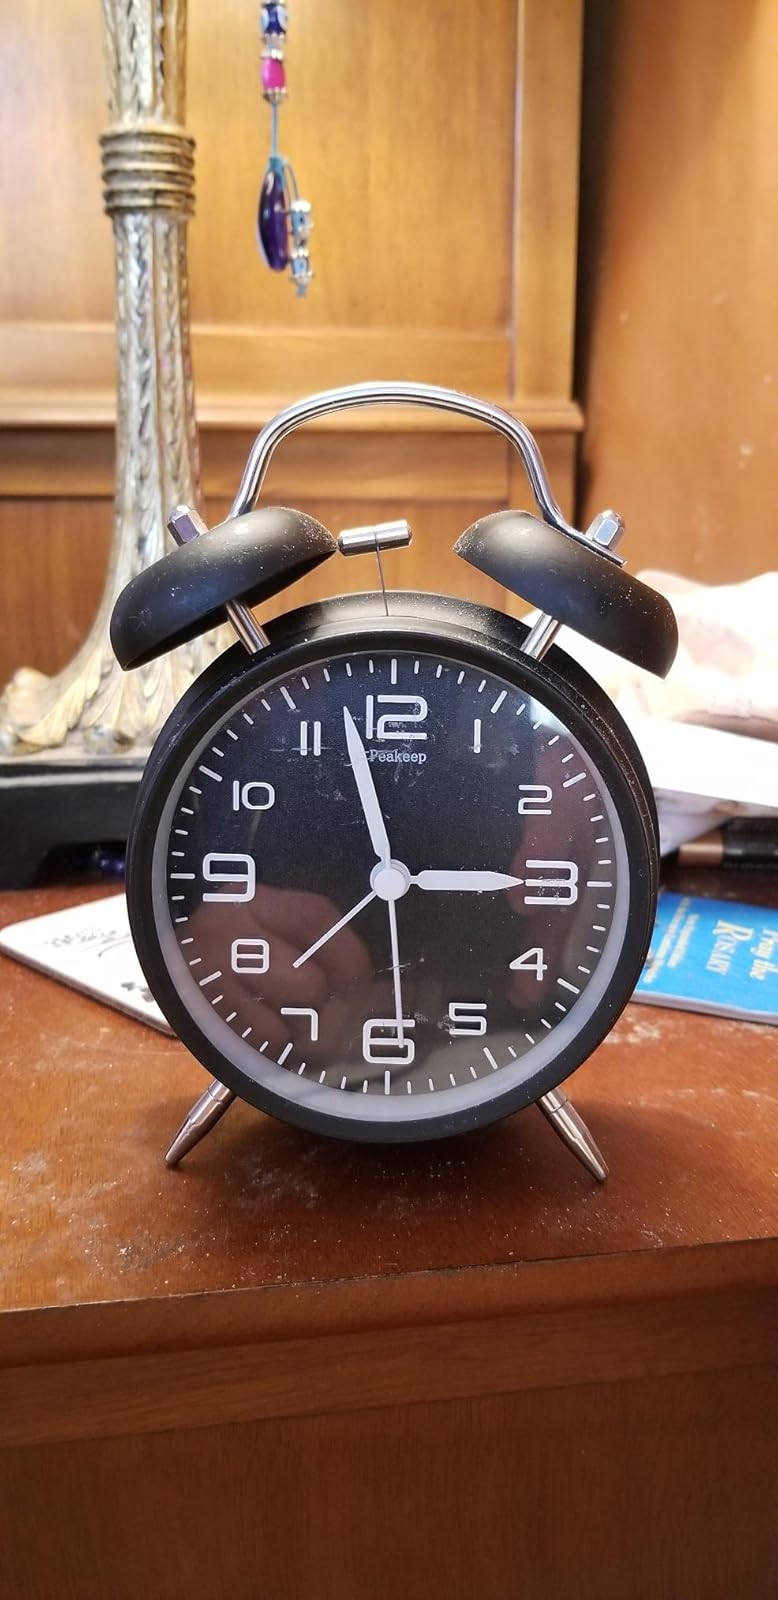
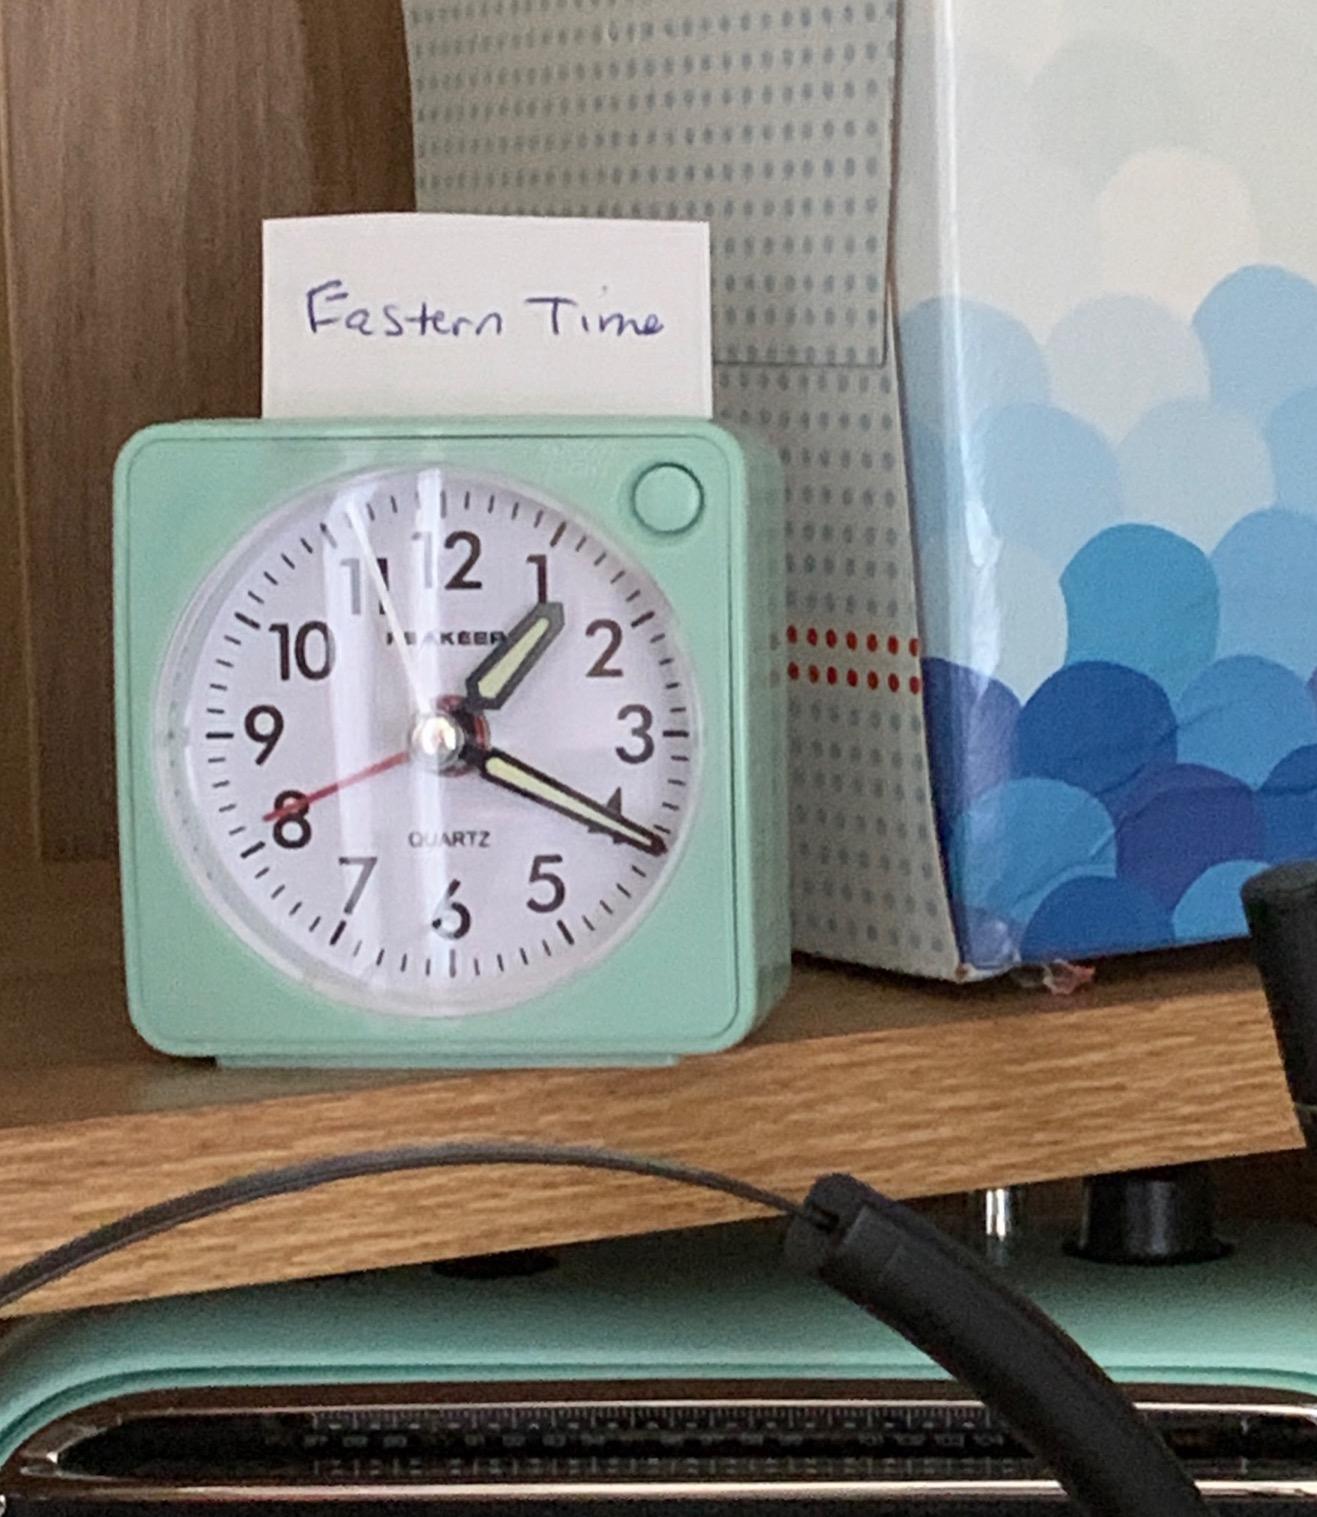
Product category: clock
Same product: no